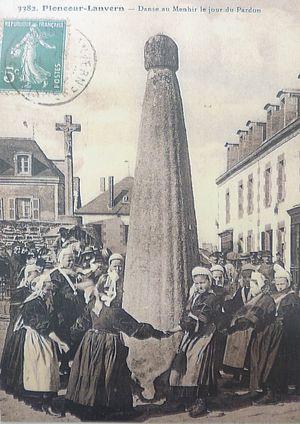
Plonéour-Lanvern
Les stèles de l’âge du fer sont des monuments monolithes verticaux taillés, datés de l'âge du fer protohistorique européen, africain et asiatique, donc principalement du dernier millénaire ou des derniers siècles av. J.-C., suivant les aires culturelles.
Plonéour-Lanvern est une commune du département du Finistère, dans la région Bretagne, en France. C'est la commune la plus étendue du pays Bigouden. Elle se situe sur la côte Atlantique, le long de la Baie d'Audierne, et à 15 km de Quimper. C'est une commune animée et passante car elle est considérée comme "le carrefour du Pays Bigouden".